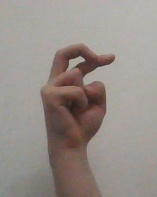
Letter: zay